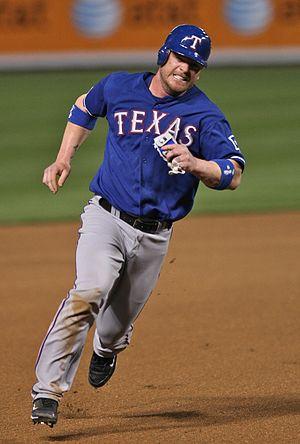
Hank Joe Blalock, né le 21 novembre 1980 à San Diego en Californie aux États-Unis, est un joueur américain de baseball évoluant en Ligue majeure de baseball avec les Rays de Tampa Bay. Sélectionné deux fois au match des étoiles en 2003 et 2004, ce joueur de champ intérieur compte 910 matchs joués pour une moyenne au bâton de 0,269 après la saison 2009.